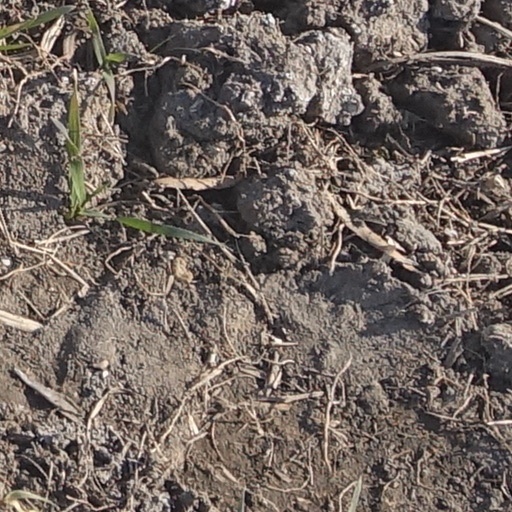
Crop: wheat